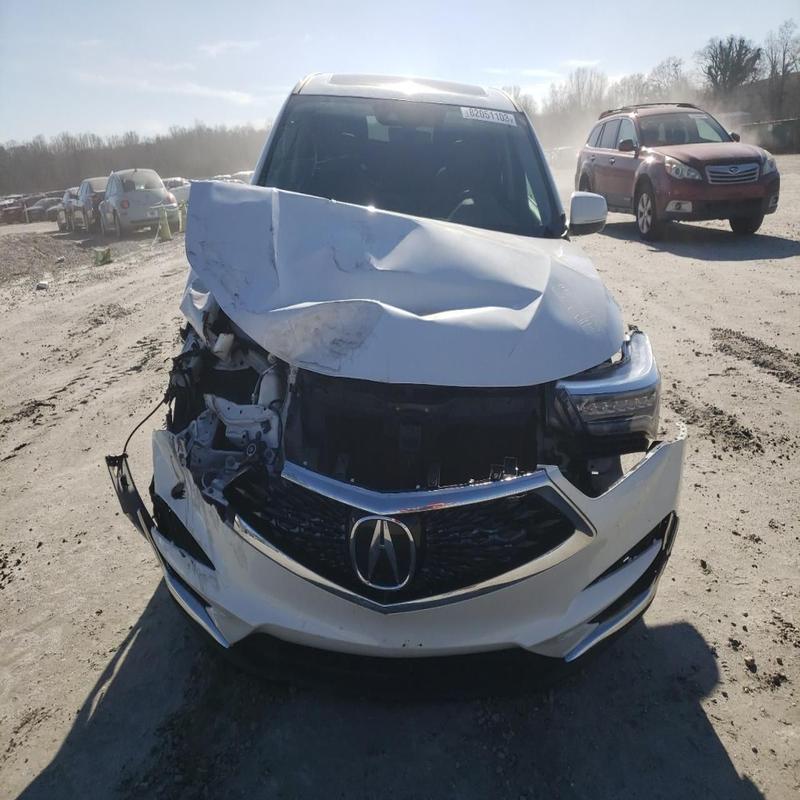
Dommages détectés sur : plaque d'immatriculation avant, pare-choc avant, feu avant droit, feu avant gauche, capot, aile avant droite, aile avant gauche, porte avant droite, porte avant gauche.
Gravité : mineur